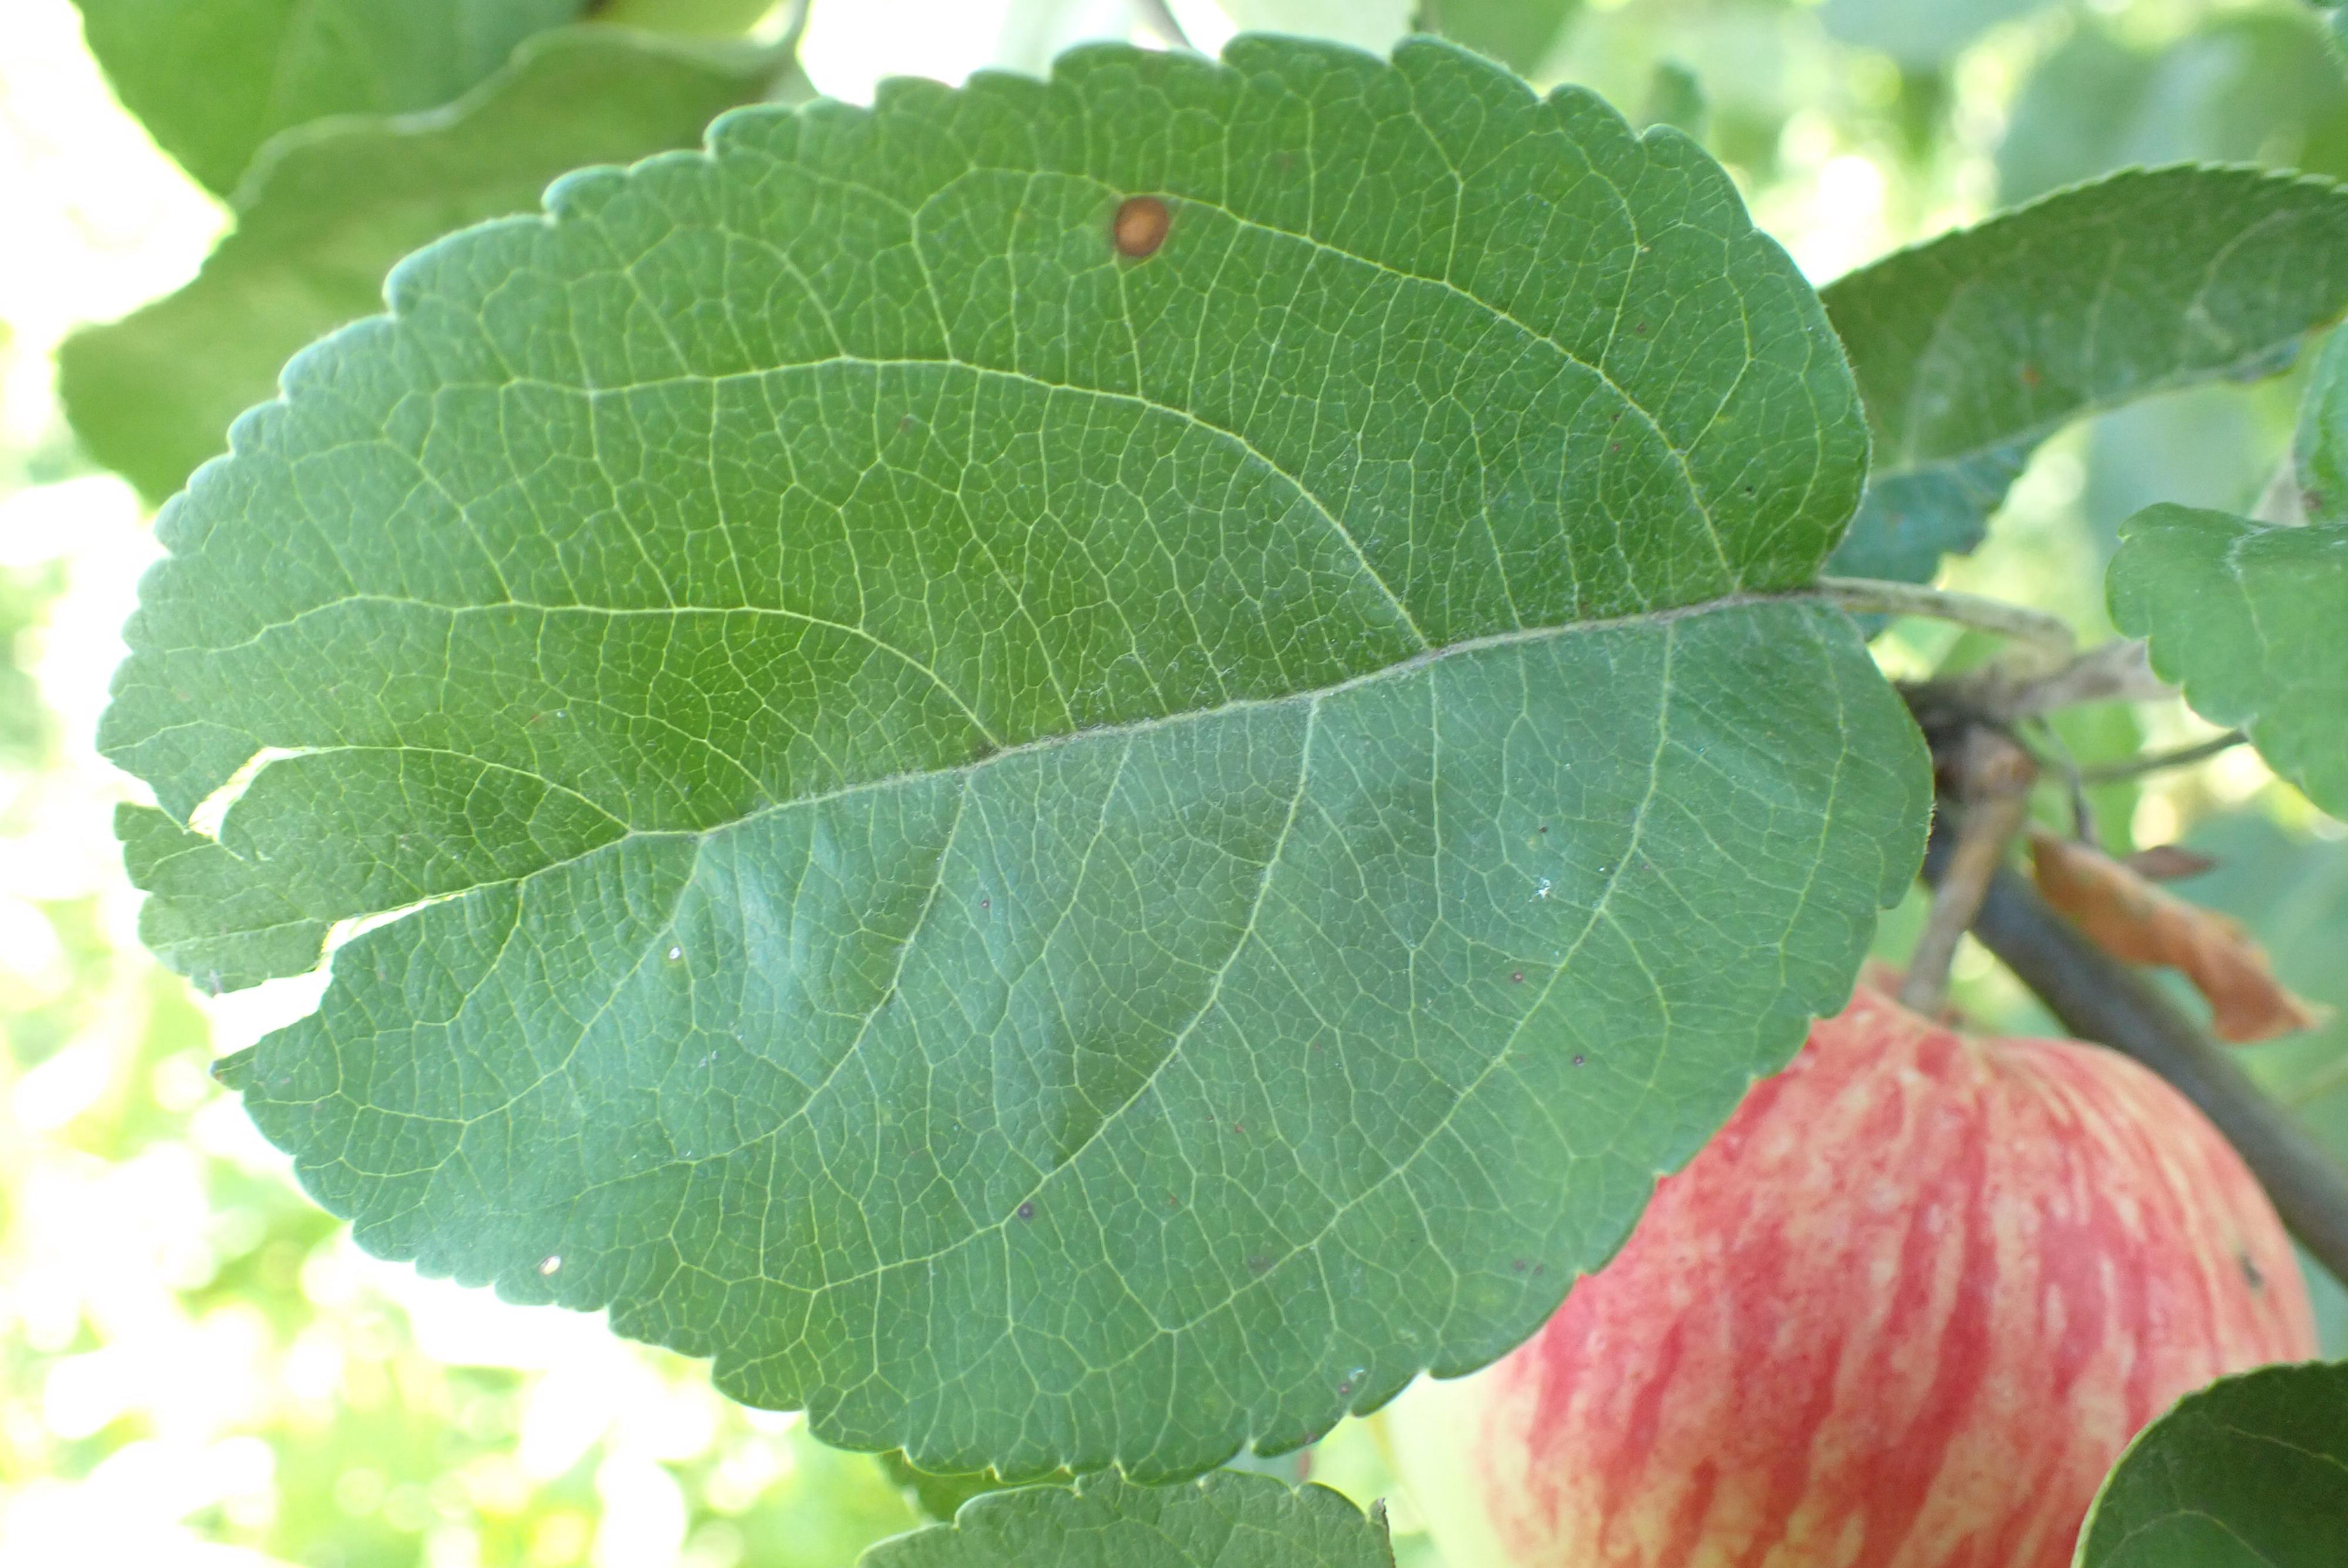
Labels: complex